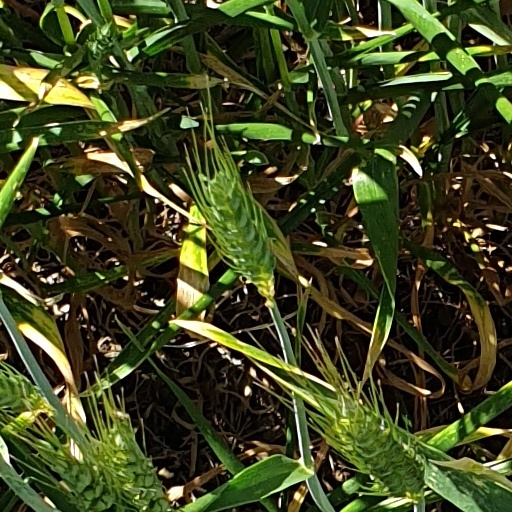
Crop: wheat